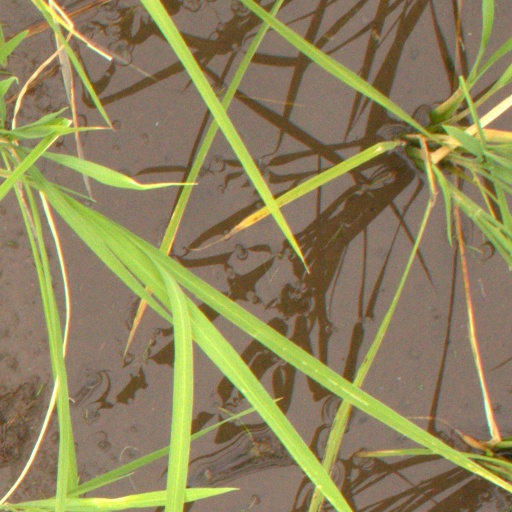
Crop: rice